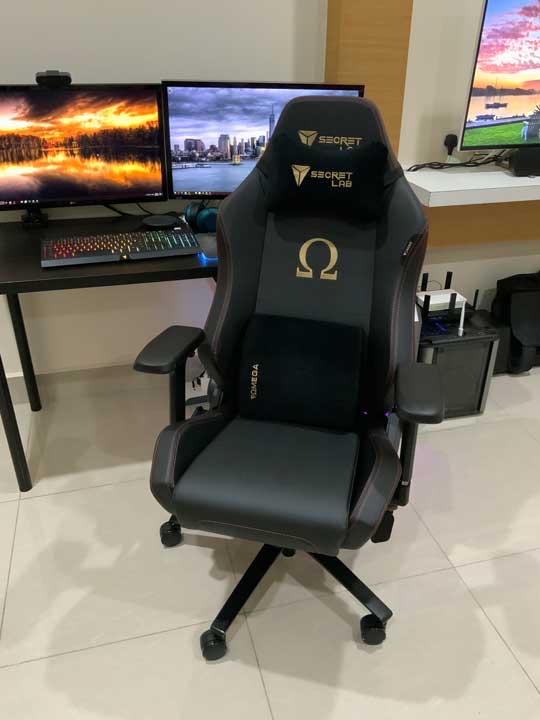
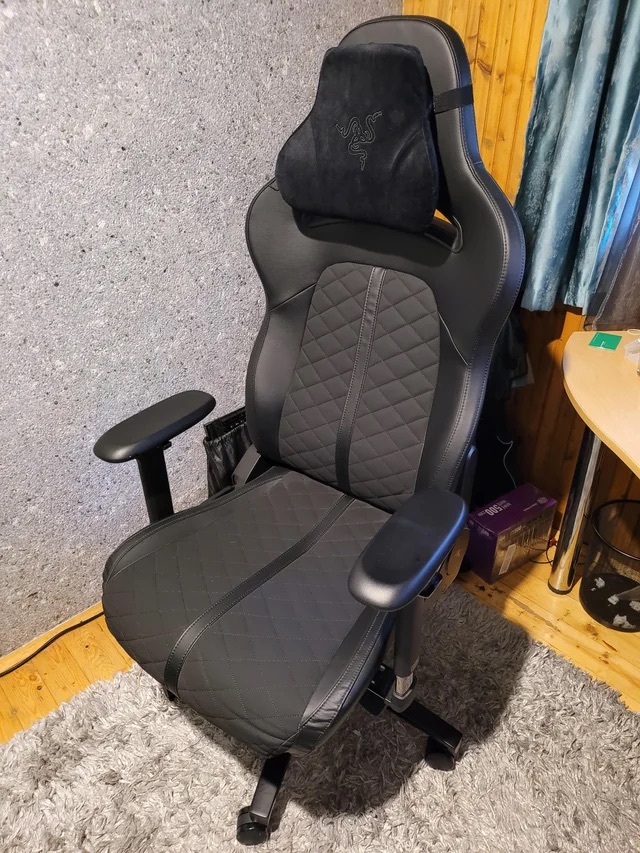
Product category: items_chair
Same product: no